Democracy in Mexico

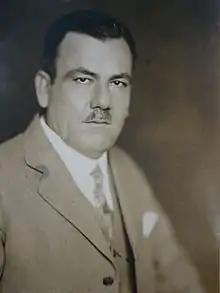
Plutarco Elías Calles, Founder of "el Maximato" and the PRI

While the Revolution and the Constitution of 1917 established a democratic system to replace Díaz's dictatorship, coups and corruption continued in the two decades following the Revolution.